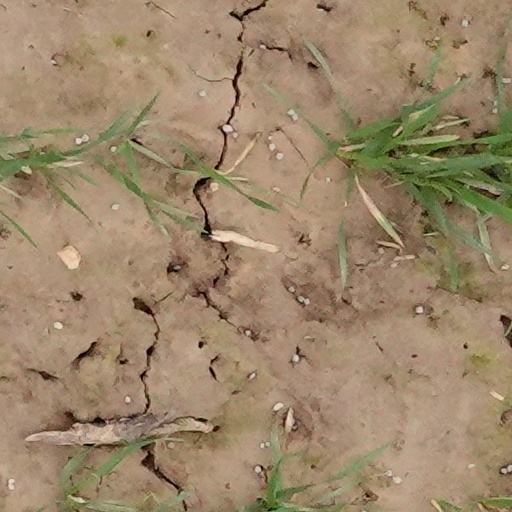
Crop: wheat